Jacques Chirac

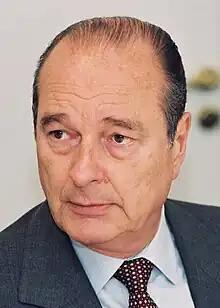
Chirac in 1997

Jacques René Chirac (29 November 193226 September 2019) was a French politician who served as President of France from 1995 to 2007. He was previously Prime Minister of France from 1974 to 1976 and 1986 to 1988, as well as Mayor of Paris from 1977 to 1995.